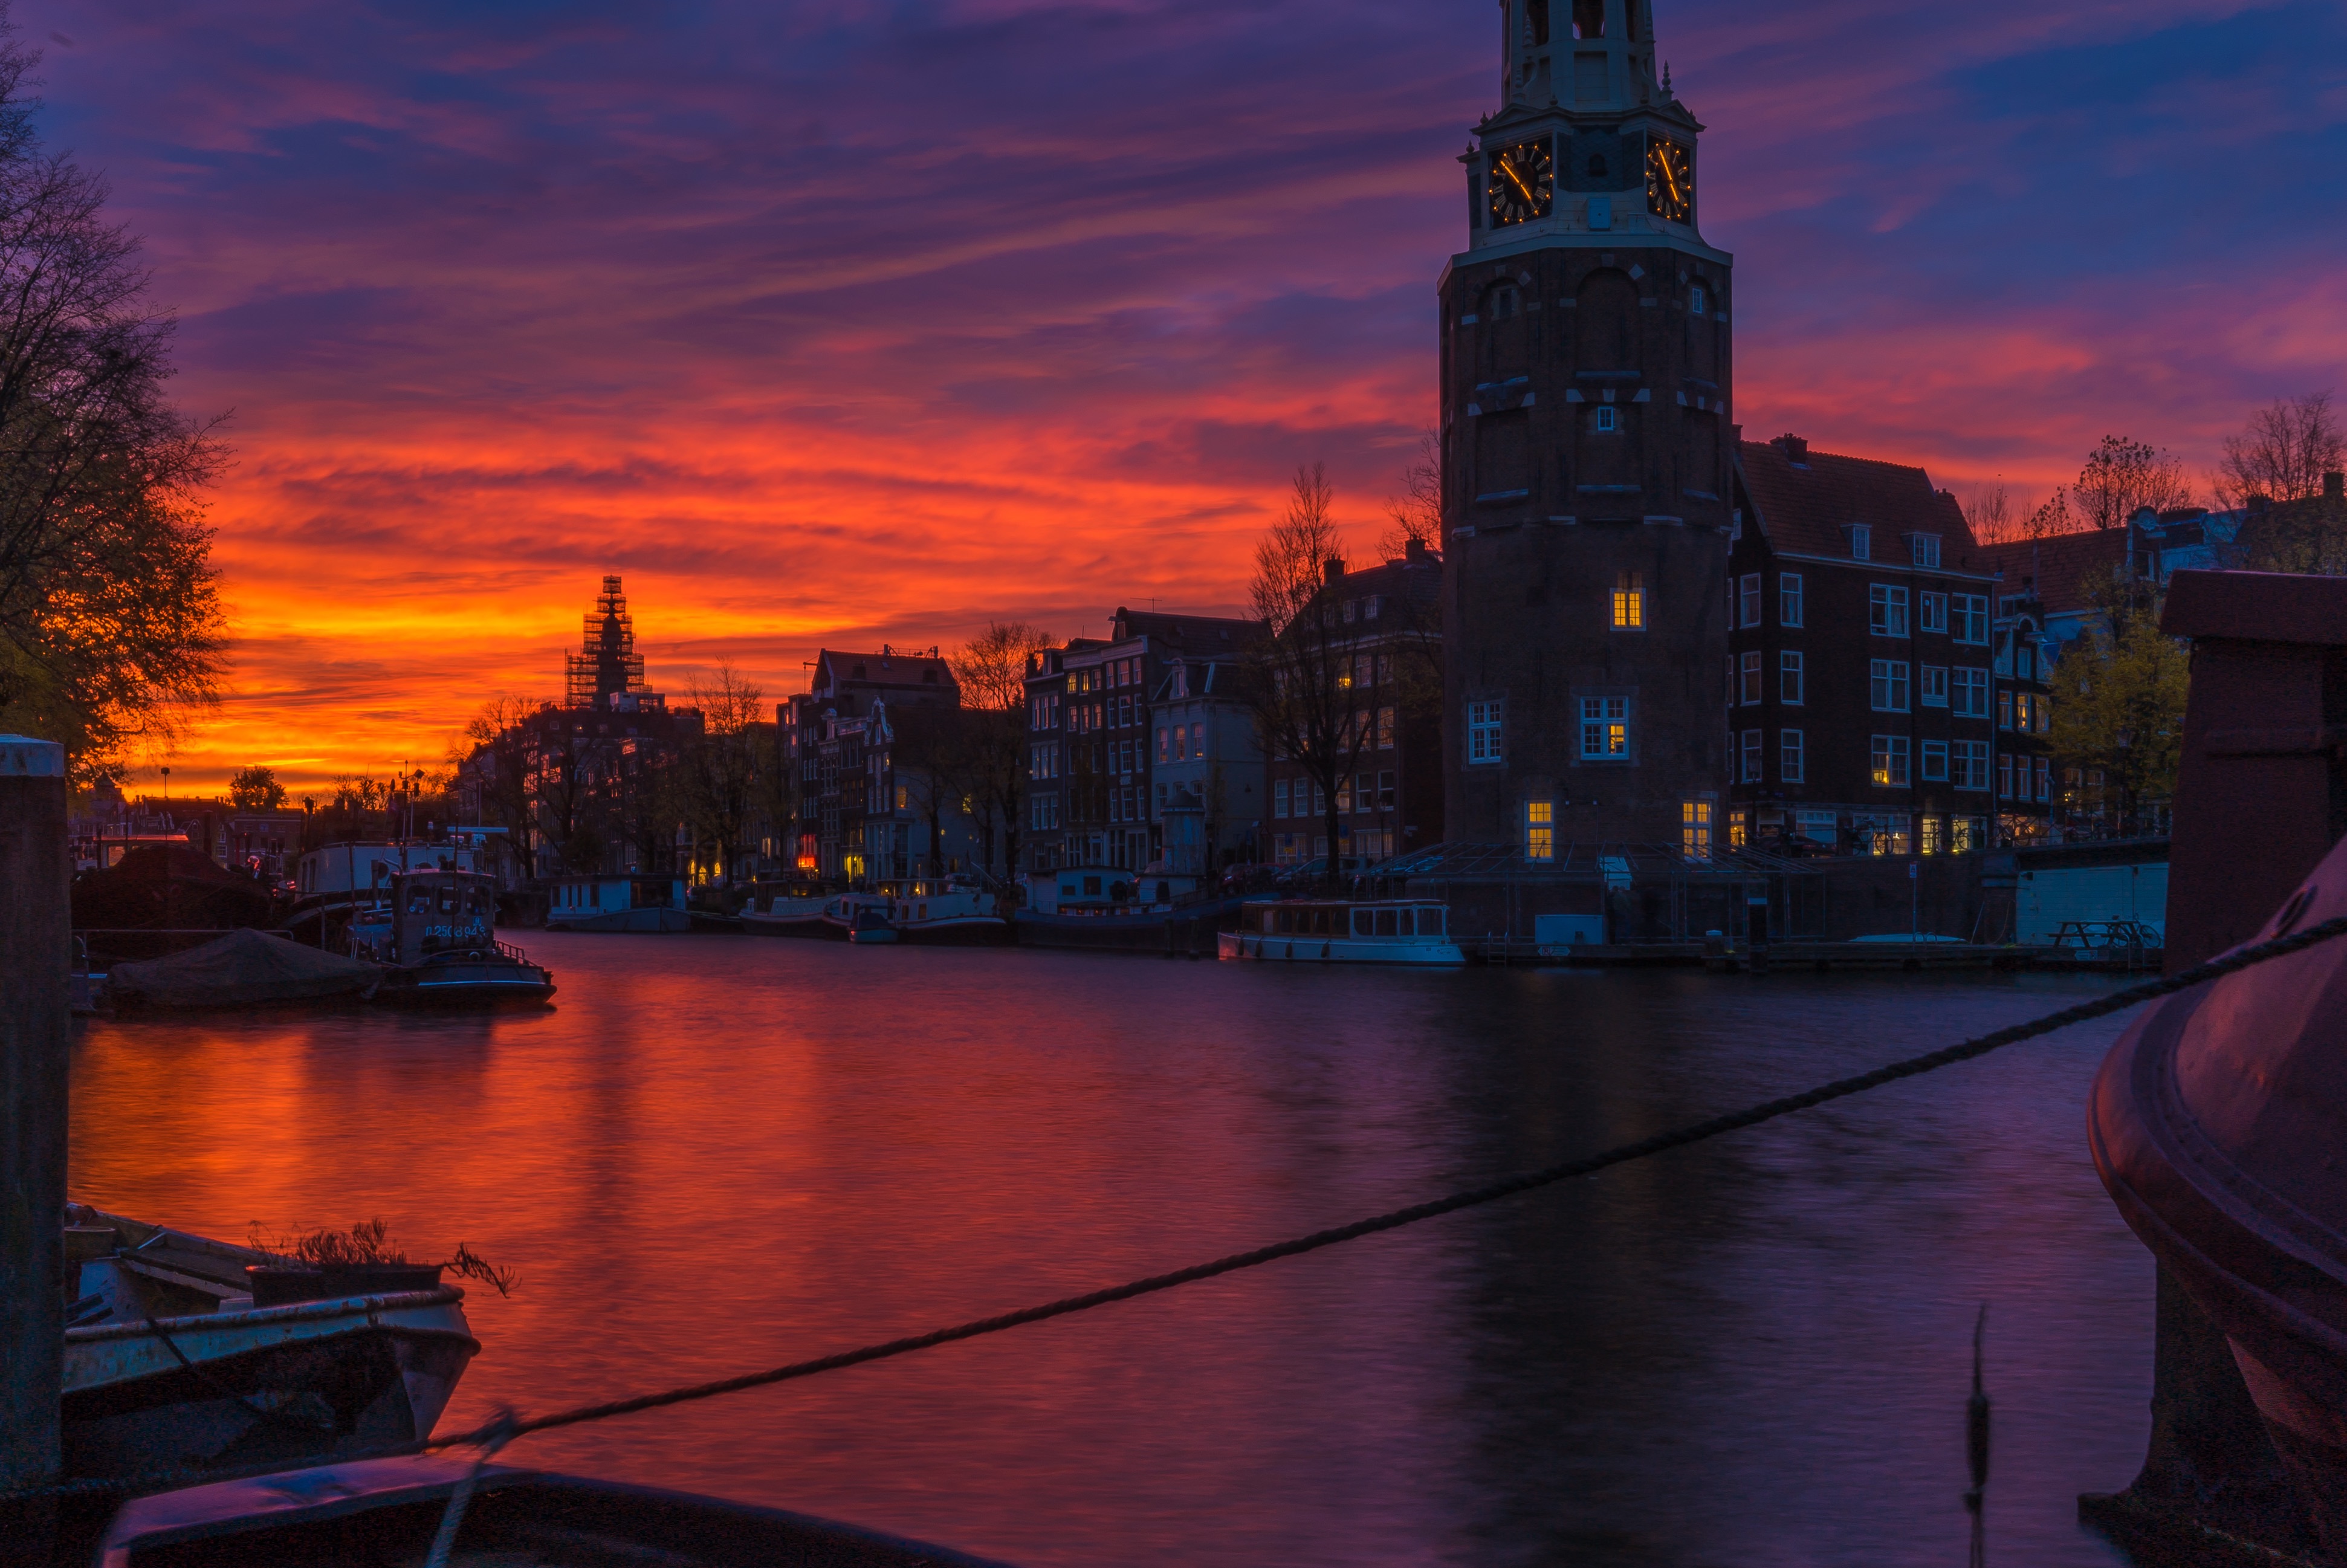
horizon, sky, sunrise, sunset, skyline, night, morning, dawn, city, cityscape, dusk, evening, reflection, waterway, afterglow, human settlement